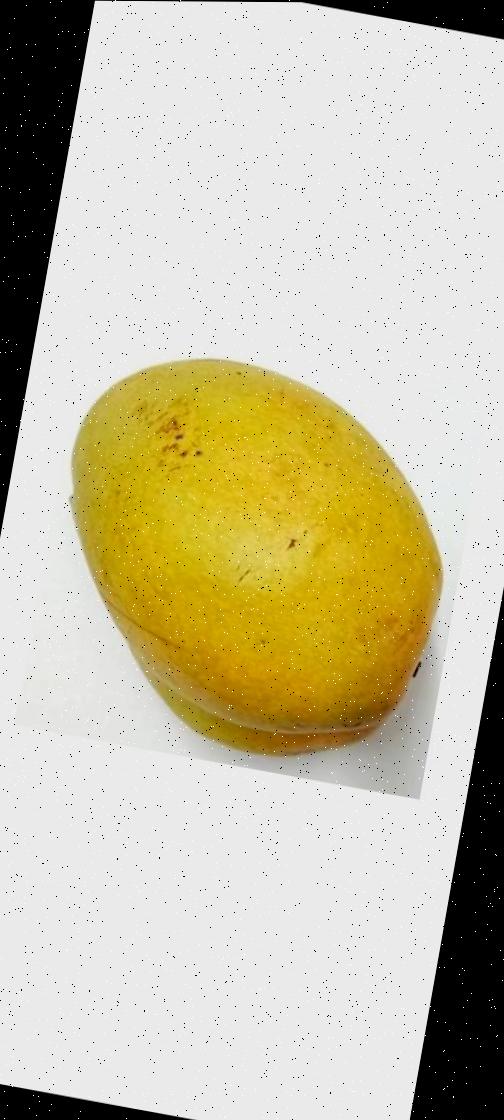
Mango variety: Bari-11